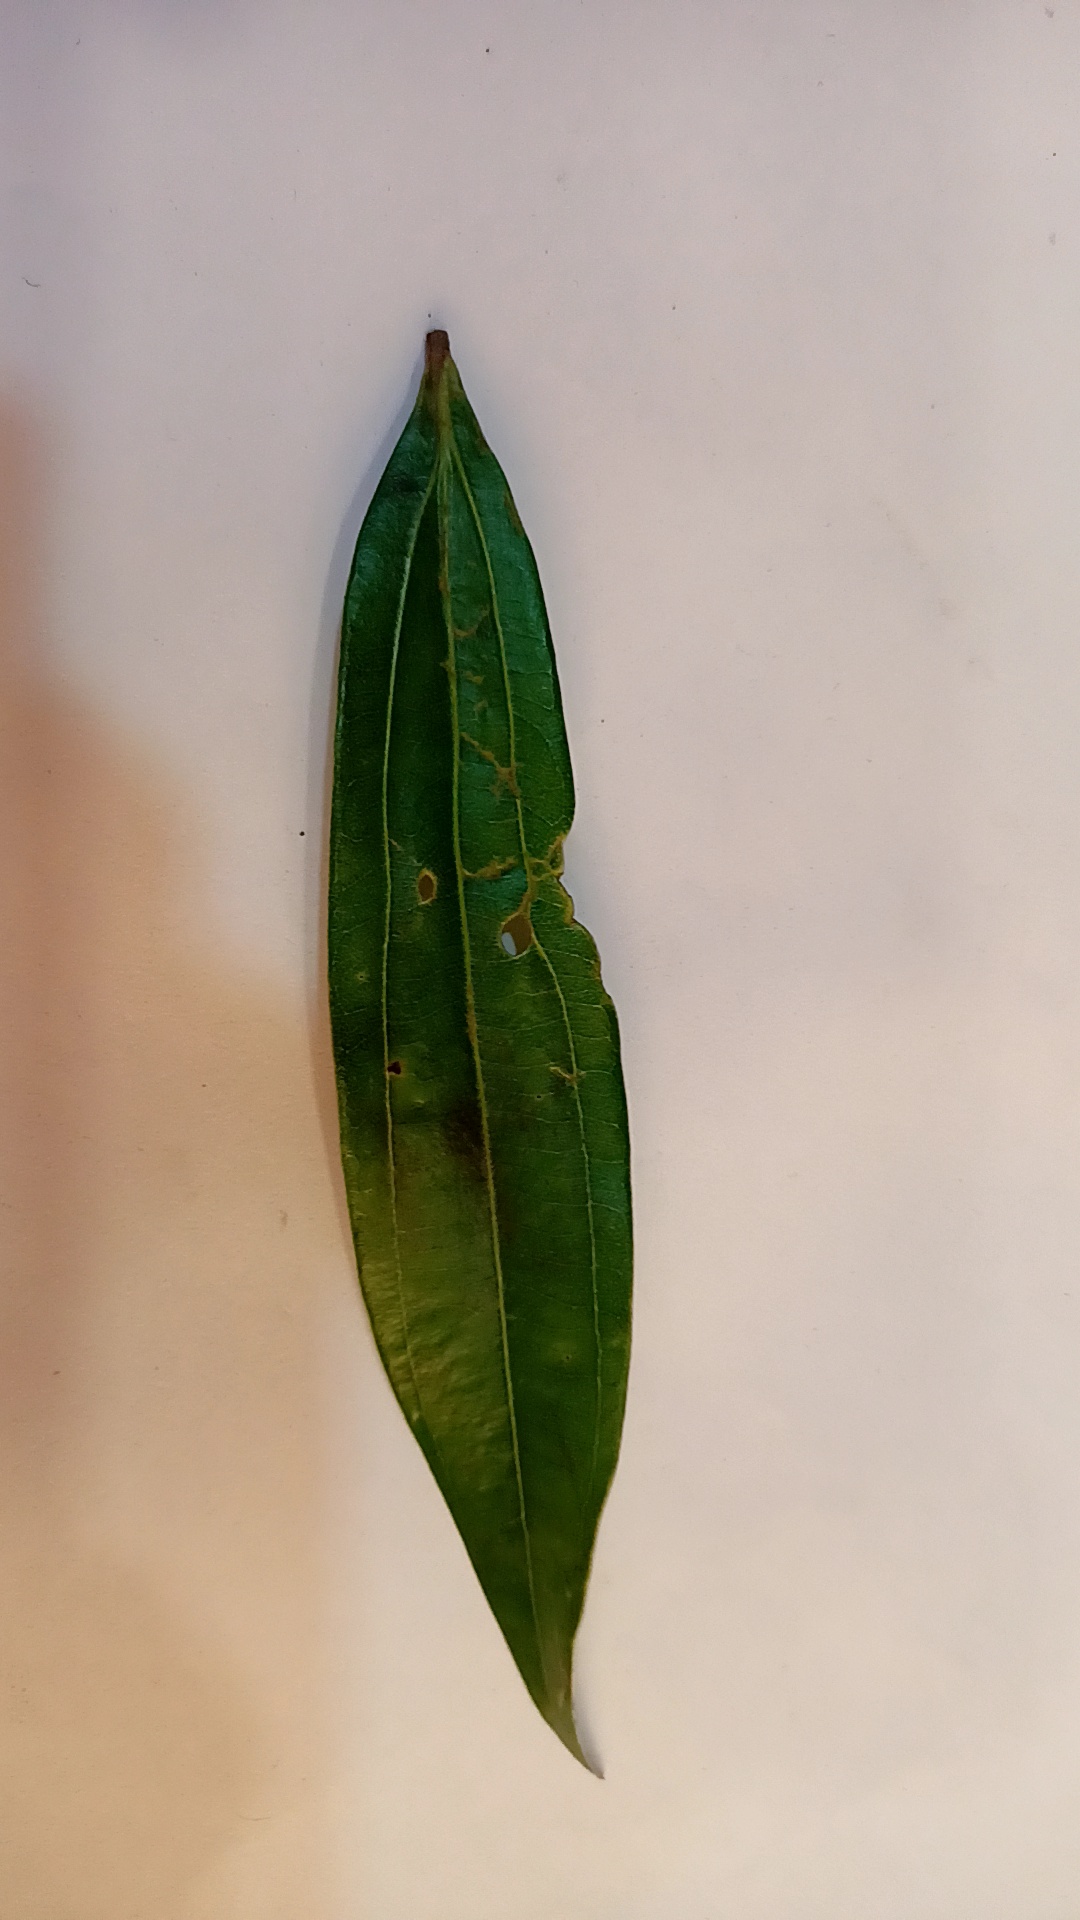
Label: Disease